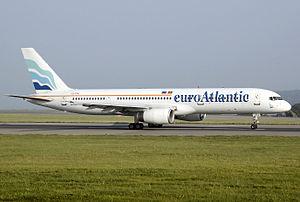
EuroAtlantic Airways est une compagnie aérienne portugaise qui exploite des vols à destination de l'Atlantique Nord, des Caraïbes, de l'Amérique du Sud, de l'Afrique, du Moyen-Orient et de l'Océanie.